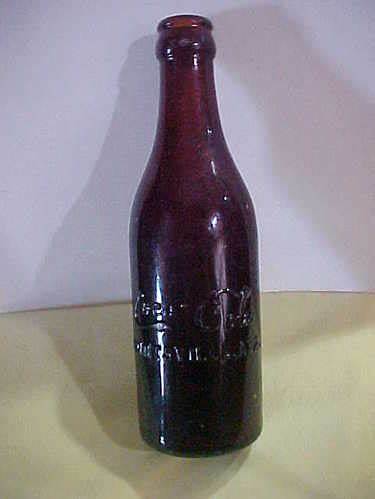
Label: glass